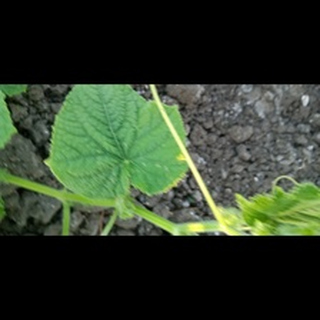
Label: healthy_cucumber